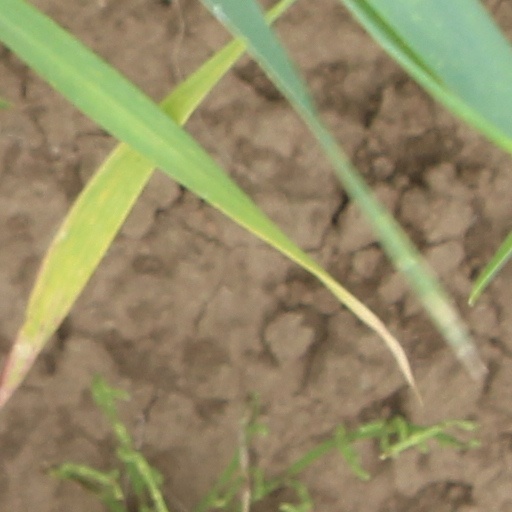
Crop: wheat